Florencio Antillón

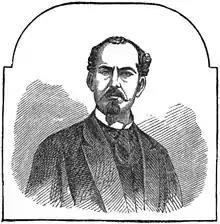
Depiction of Antillón from "Our Sister Republic: A gal trip through tropical Mexico in 1869-1870"

Antillón proclaimed himself governor of Guanajuato on September 17, 1867, and was recognized by President Benito Juárez. On January 26, 1868, he recovered the city of Guanajuato that had been occupied during the Second French intervention in Mexico, defeating Conservative General Feliciano de Liceaga.